MV Agusta F4 series

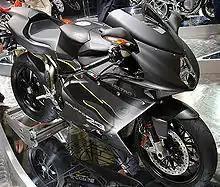
MV Agusta F4 Veltro Strada

The F4 Tamburini was a special edition of the F4 1000 S released in 2005. It was the first F4 to be equipped with the Torque Shift System (TSS), which varies the length of the intake trumpets with speed in order to provide optimum torque at low and high engine speeds. Engine output was a claimed at 11,750 rpm and claimed top speed was . All the bodywork was carbon fibre except for the fuel tank. Only 300 were produced. The bike is named after its designer Massimo Tamburini.